California, Cincinnati

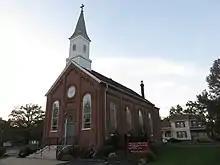
St. Jerome Church in California, Cincinnati

California, Cincinnati is one of the 52 neighborhoods of Cincinnati, Ohio. Located at the confluence of the Little Miami River and Ohio River, it is the southeastern-most neighborhood in the city. California borders the Cincinnati neighborhoods of Mt. Washington and the East End, as well as Anderson Township. The population was 944 at the 2020 census.